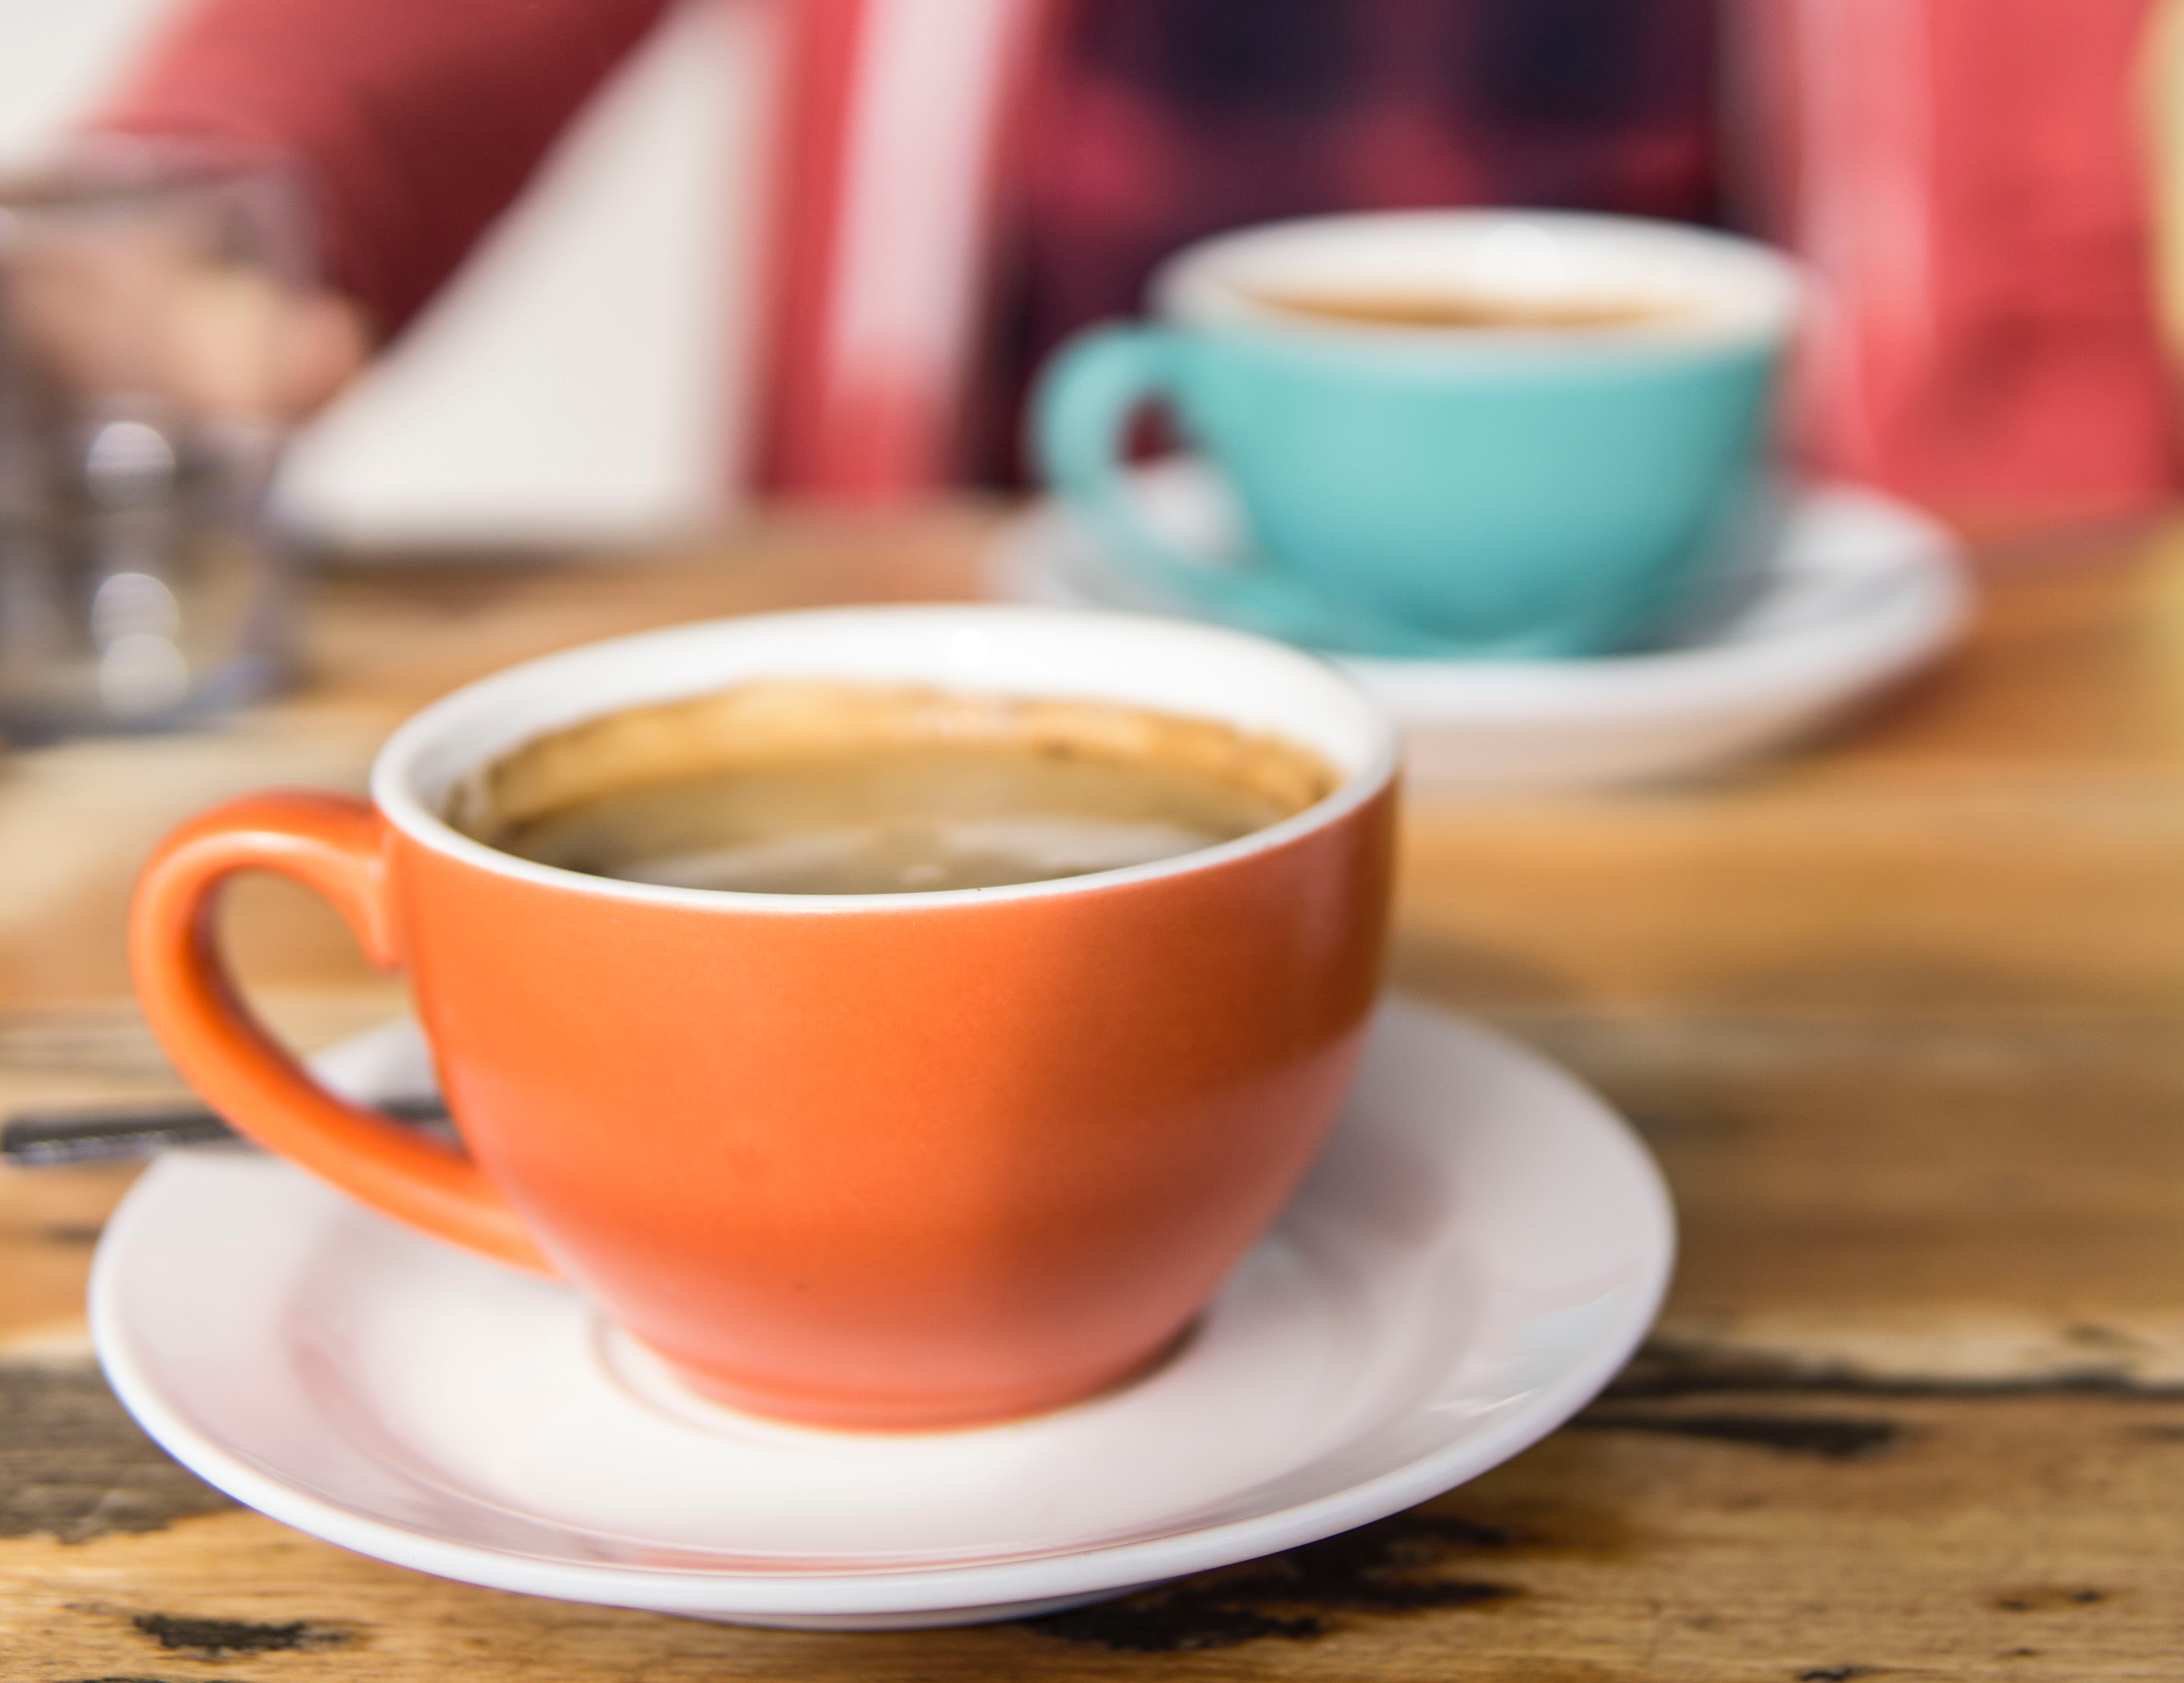
cup, coffee cup, espresso, drink, cuban espresso, coffee, drinkware, serveware, food, caff americano, caffeine, tableware, cafe, saucer, instant coffee, cafe au lait, teacup, tea, non alcoholic beverage, dandelion coffee, masala chai, ipoh white coffee, turkish coffee, ristretto, ingredient, Coffee substitute, dish, cuisine, champurrado, Java coffee